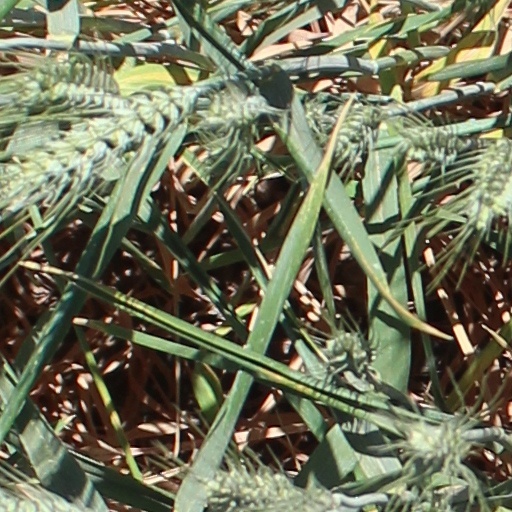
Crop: wheat